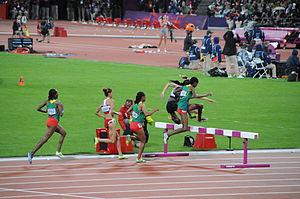
Habiba Ghribi lors du 3000m steeple au JO de Londres. Etenesh Diro, Habiba Ghribi, Sofia Assefa, Hiwot Ayalew